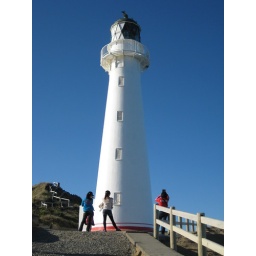
The lighthouse is a cast-iron tower that stands 23 metres high and 52 metres above sea level